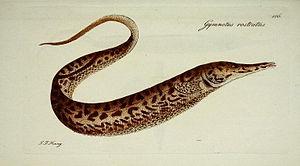
Rhamphichthys est un genre de poissons de la famille des Rhamphichthyidae.